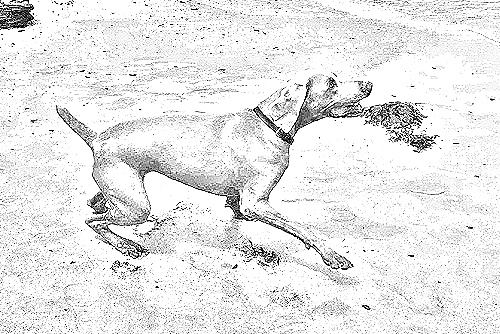
Portrait style: Sketch Portrait